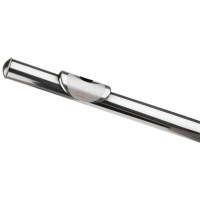
Protec Flute Lip Patch (12)
Protec Flute Lip patch - pack of 12 Provides grip Prevents skin contact Non-fraying Leaves no residue
Brand: Protec
Category: Arts & Entertainment > Hobbies & Creative Arts > Musical Instrument & Orchestra Accessories > Woodwind Instrument Accessories > Flute Accessories > Flute Care & Cleaning